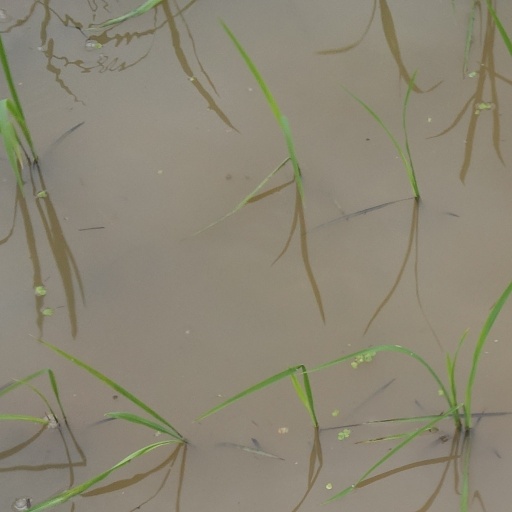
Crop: rice